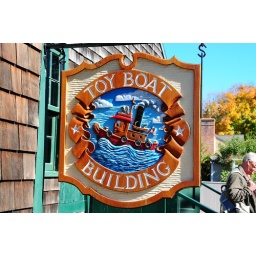
Build any kind of wooden toy boat you wish at this shop in Mystic Seaport.